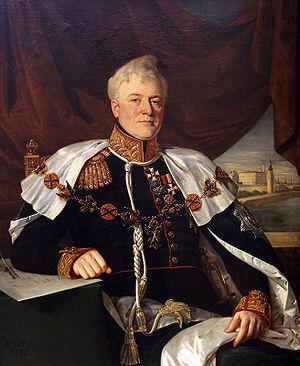
Le prince Dimitri Vladimirovitch Galitzine ou Golitsyne est un aristocrate russe qui fut général de cavalerie, gouverneur militaire de Moscou, écrivain et théoricien militaire.